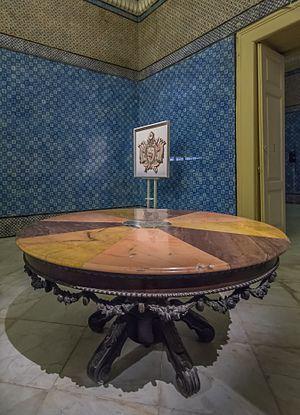
Guéridon sur lequel a été signé le traité du Bardo en 1881 et sur lequel a été signé le document de la nationalisation des terres agricoles en 1964.
Le palais de Ksar Saïd, officiellement baptisé Ksar Saïd, Palais des Lettres et des Arts depuis 2019, est un ancien palais beylical tunisien situé au Bardo, dans la banlieue de Tunis, tout près du musée national du Bardo.
L'Éveil d'une nation est une exposition artistique tunisienne issue d'un partenariat public-privé entre l'Institut national du patrimoine et la Fondation Rambourg Tunisie. Il a pour objectif de sauvegarder la collection de tableaux de l'Institut national du patrimoine liée au règne des Husseinites, former des restaurateurs et aboutir à cette exposition.